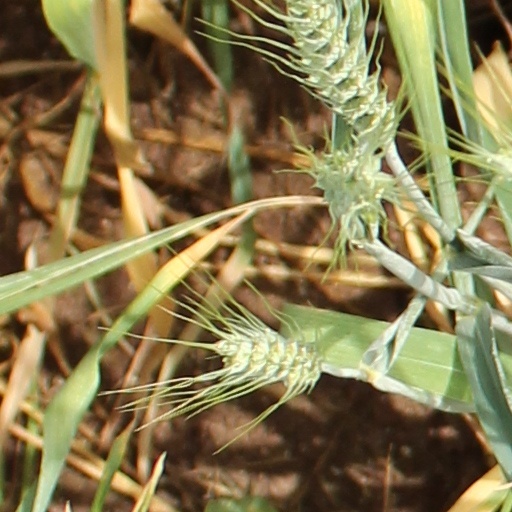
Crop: wheat